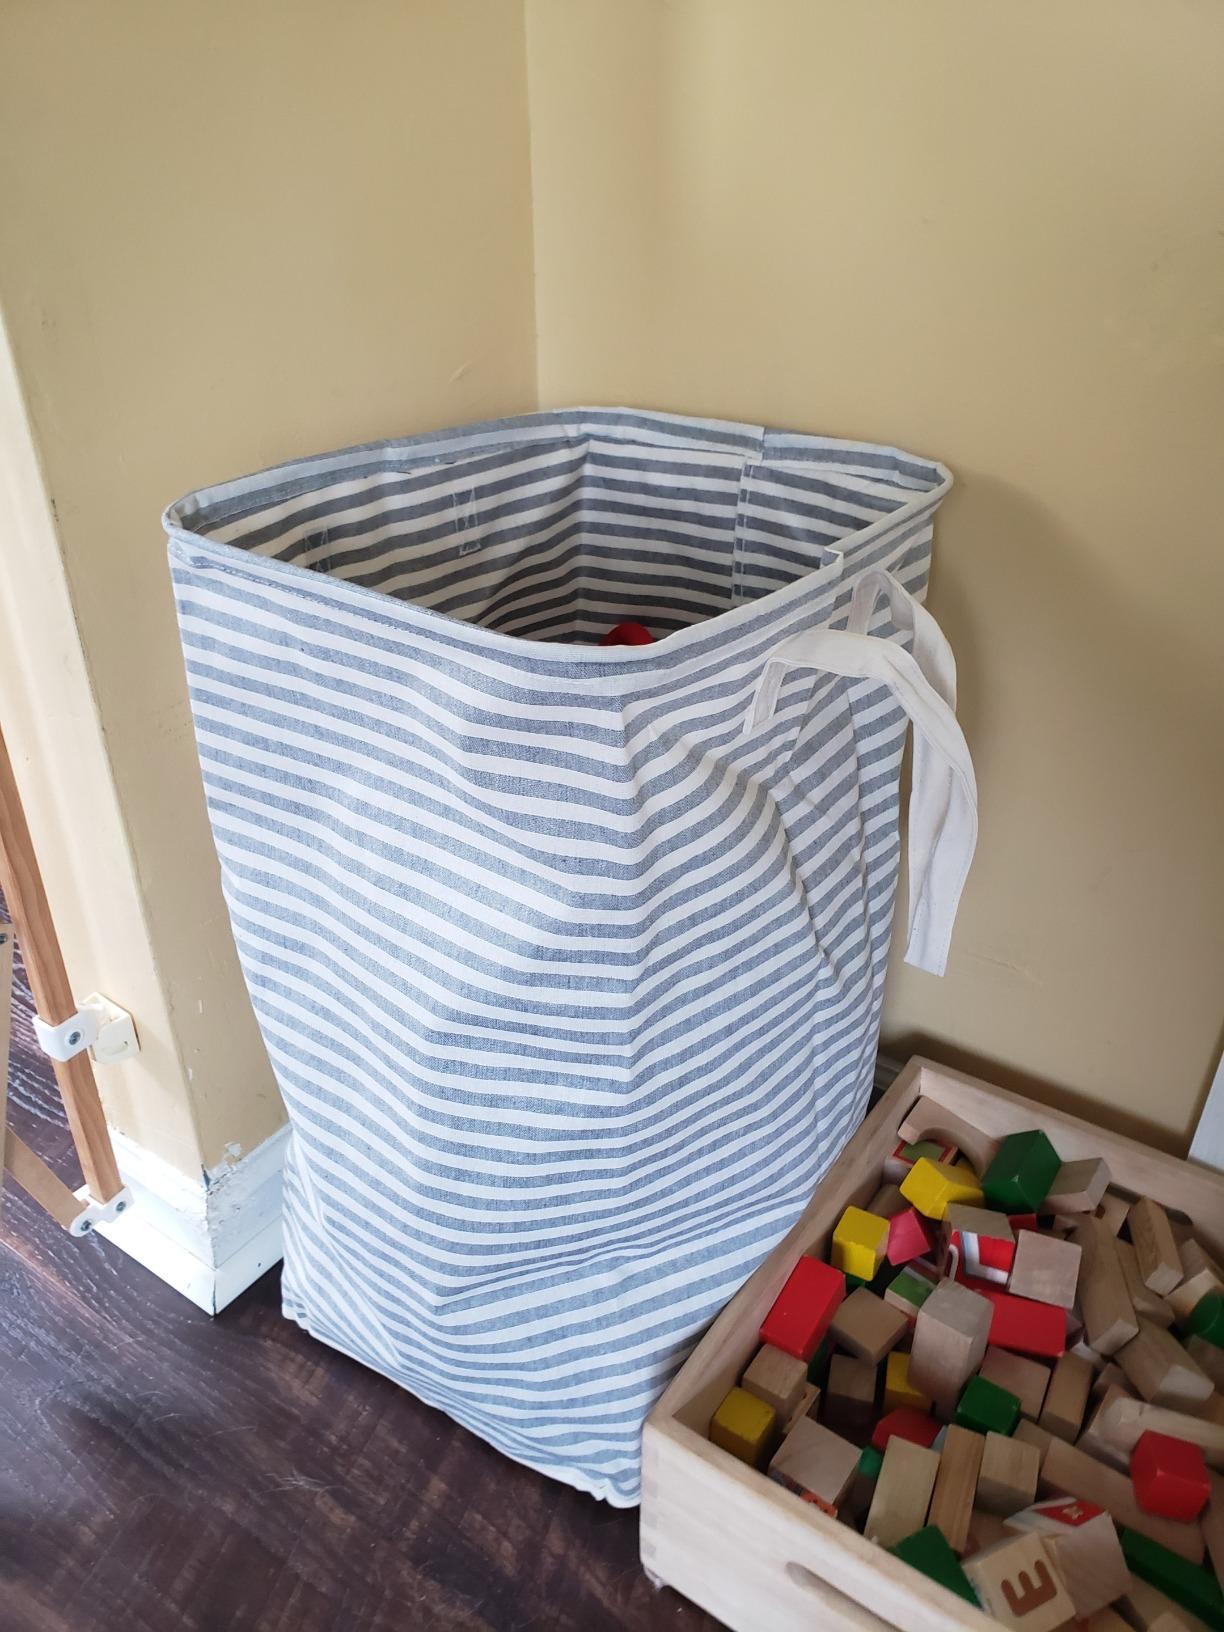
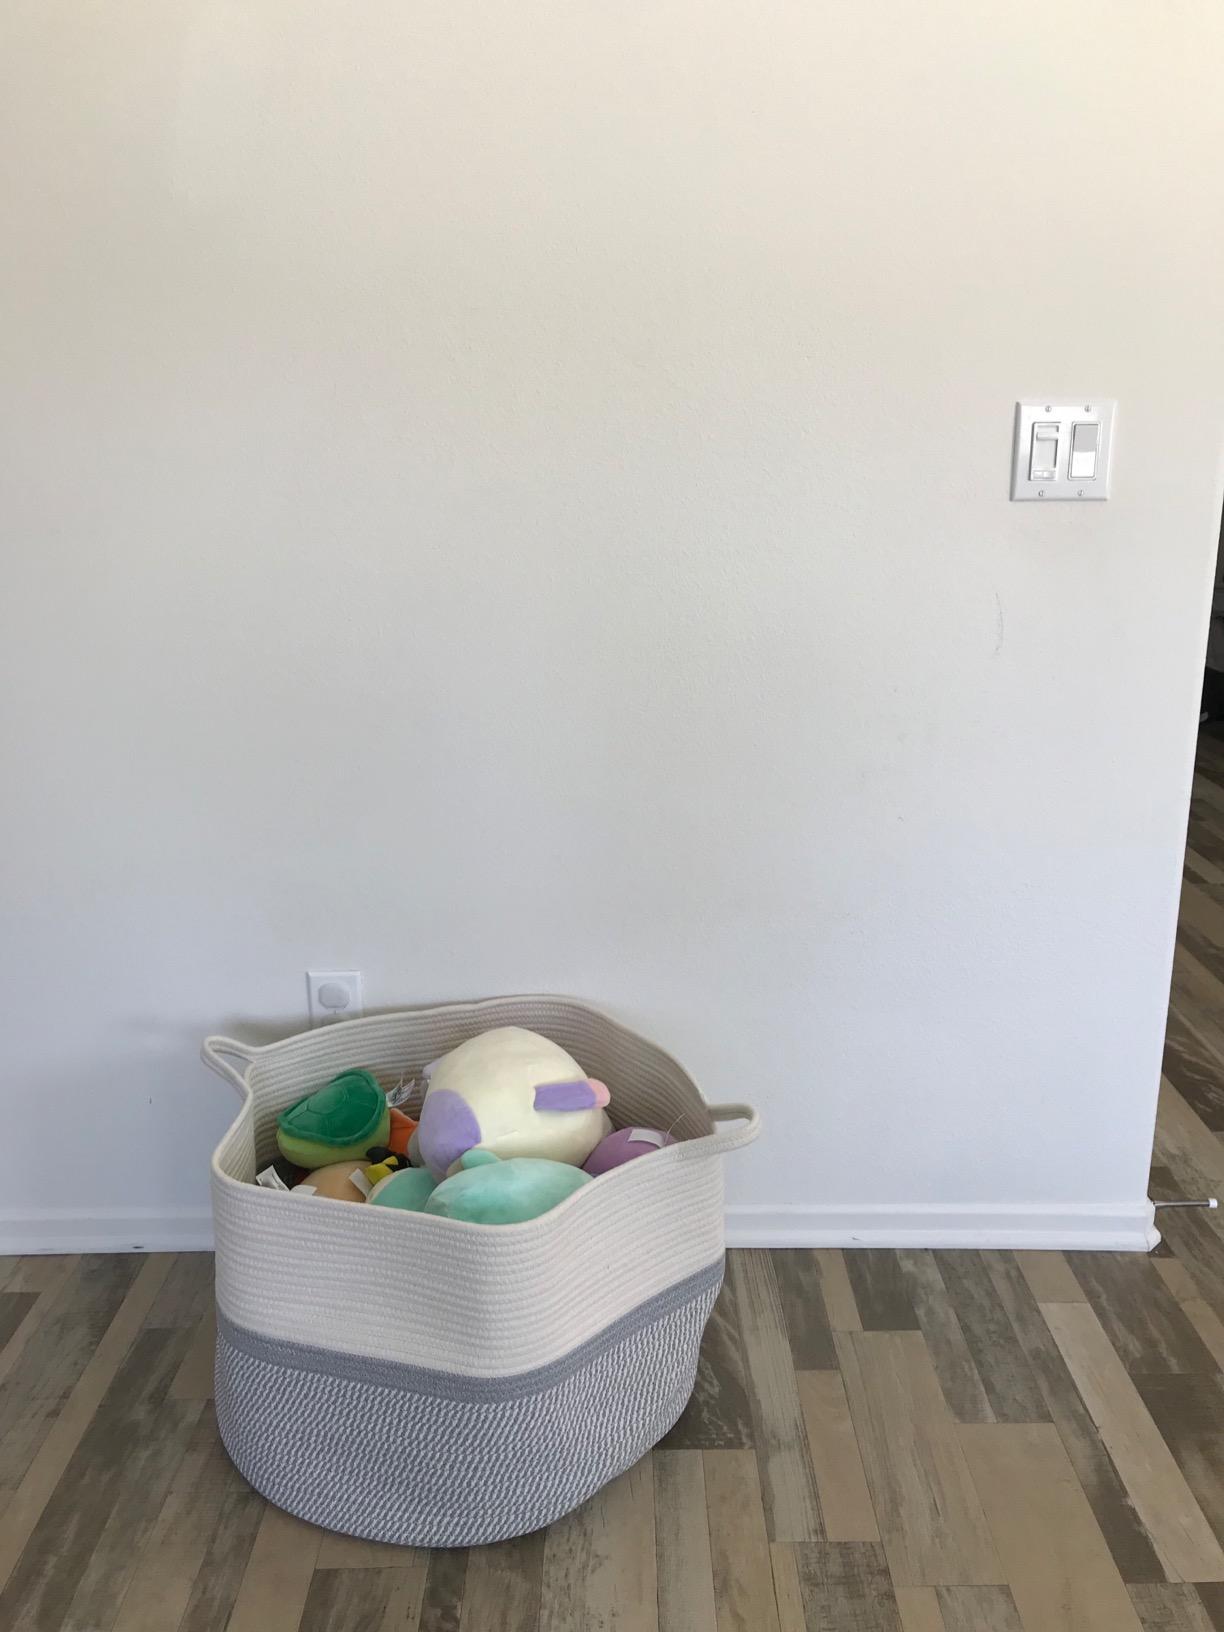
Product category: items_hamper
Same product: no